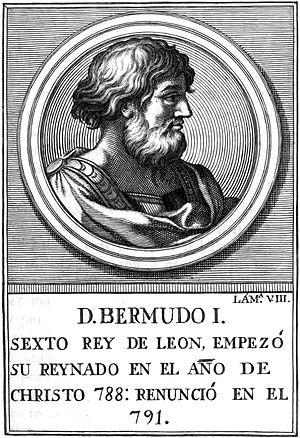
Cet article donne la liste des souverains de la couronne de León et puis de Castille, qui regroupait principalement les royaumes de Castille et de León. On relie également les souverains du royaume des Asturies.